Scottish national identity

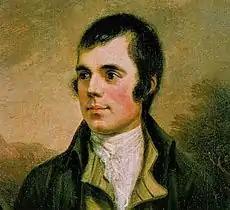
Robert Burns (1759 – 1796) is regarded as the national poet of Scotland.

Although Scotland increasingly adopted the English language and wider cultural norms, its literature developed a distinct national identity and began to enjoy an international reputation. Allan Ramsay (1686–1758) laid the foundations of a reawakening of interest in older Scottish literature, as well as leading the trend for pastoral poetry, helping to develop the Habbie stanza as a poetic form. James Macpherson was the first Scottish poet to gain an international reputation, claiming to have found poetry written by ancient bard Ossian, he published translations that acquired international popularity, being proclaimed as a Celtic equivalent of the Classical epics. "Fingal" written in 1762 was speedily translated into many European languages, and its deep appreciation of natural beauty and the melancholy tenderness of its treatment of the ancient legend did more than any single work to bring about the Romantic movement in European, and especially in German, literature, influencing Herder and Goethe. Eventually it became clear that the poems were not direct translations from the Gaelic, but flowery adaptations made to suit the aesthetic expectations of his audience.